74th Reconnaissance Squadron

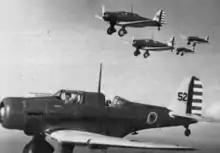
Flight of 74th Attack Squadron A-17s over Panama

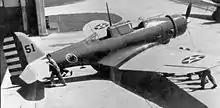
74th AS Northrup A-17 closeup with ground crew, 1939

The second predecessor of the unit was constituted as the 74th Attack Squadron in October 1927 as a Regular Army Inactive unit and allotted to the Eighth Corps Area. Although inactive as a regular unit, it was partially organized with reserve personnel at Fort Crockett, Texas. Organized Reserve officers assigned to the unit participated in summer training at Fort Crockett with elements of the 3d Attack Group. In May 1929, it was redesignated the 74th Pursuit Squadron and assigned to the 18th, then to the 20th Pursuit Group for administration.